The Legend of Holly Claus

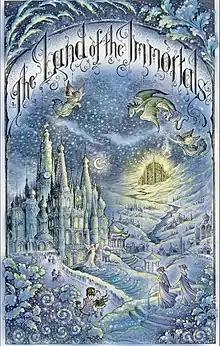
"The Land of the Immortals"

King Nicholas, known to the world as Santa Claus, rules the Kingdom of Forever. There, the great thinkers, artists, and inventors whose contributions to the mortal world earned them immortality continue their lives' work among fairies, fauns, and other creatures. When a young boy in the mortal world writes to give away his Christmas wish, a miracle occurs: King Nicholas and his wife are blessed with a child, Holly Claus.